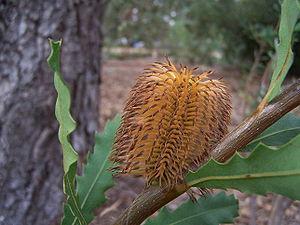
Banksia ser. Quercinae est la dénomination botanique d'une série de plantes du genre Banksia, publiée pour la première fois par Meissner en 1856, mais qui fait l'objet de débats sur sa classification.